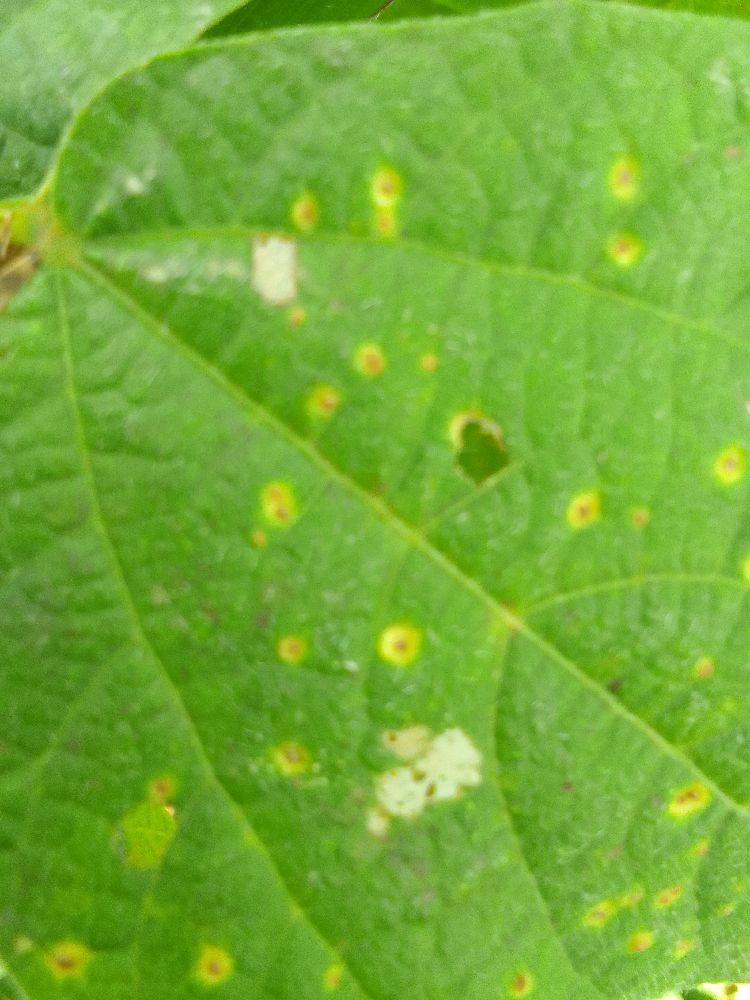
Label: rust